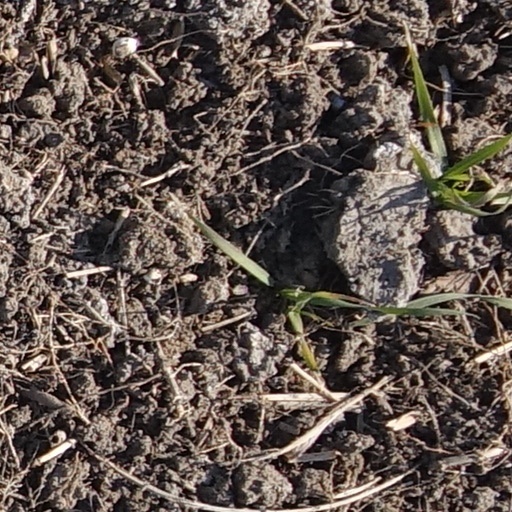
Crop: wheat